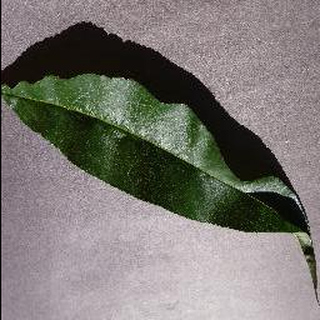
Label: healthy_peach